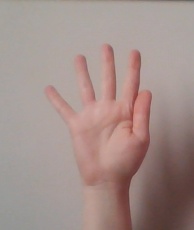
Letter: sheen